Paul Callaghan

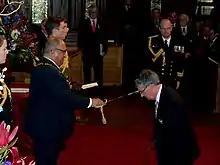
Callaghan's investiture as a Knight Grand Companion of the New Zealand Order of Merit by the governor-general, Sir Anand Satyanand, at Old St Paul's, Wellington, on 14 August 2009

The Royal Society of New Zealand established the Callaghan Medal in 2011 for "an outstanding contribution to science communication and raising public awareness of the value of science to human progress". Winners include: